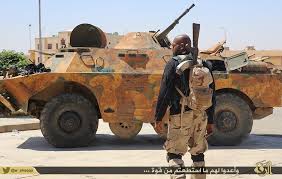
Label: BRDM